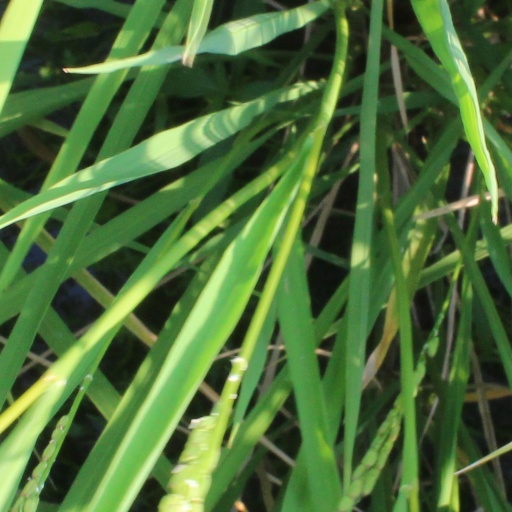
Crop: rice